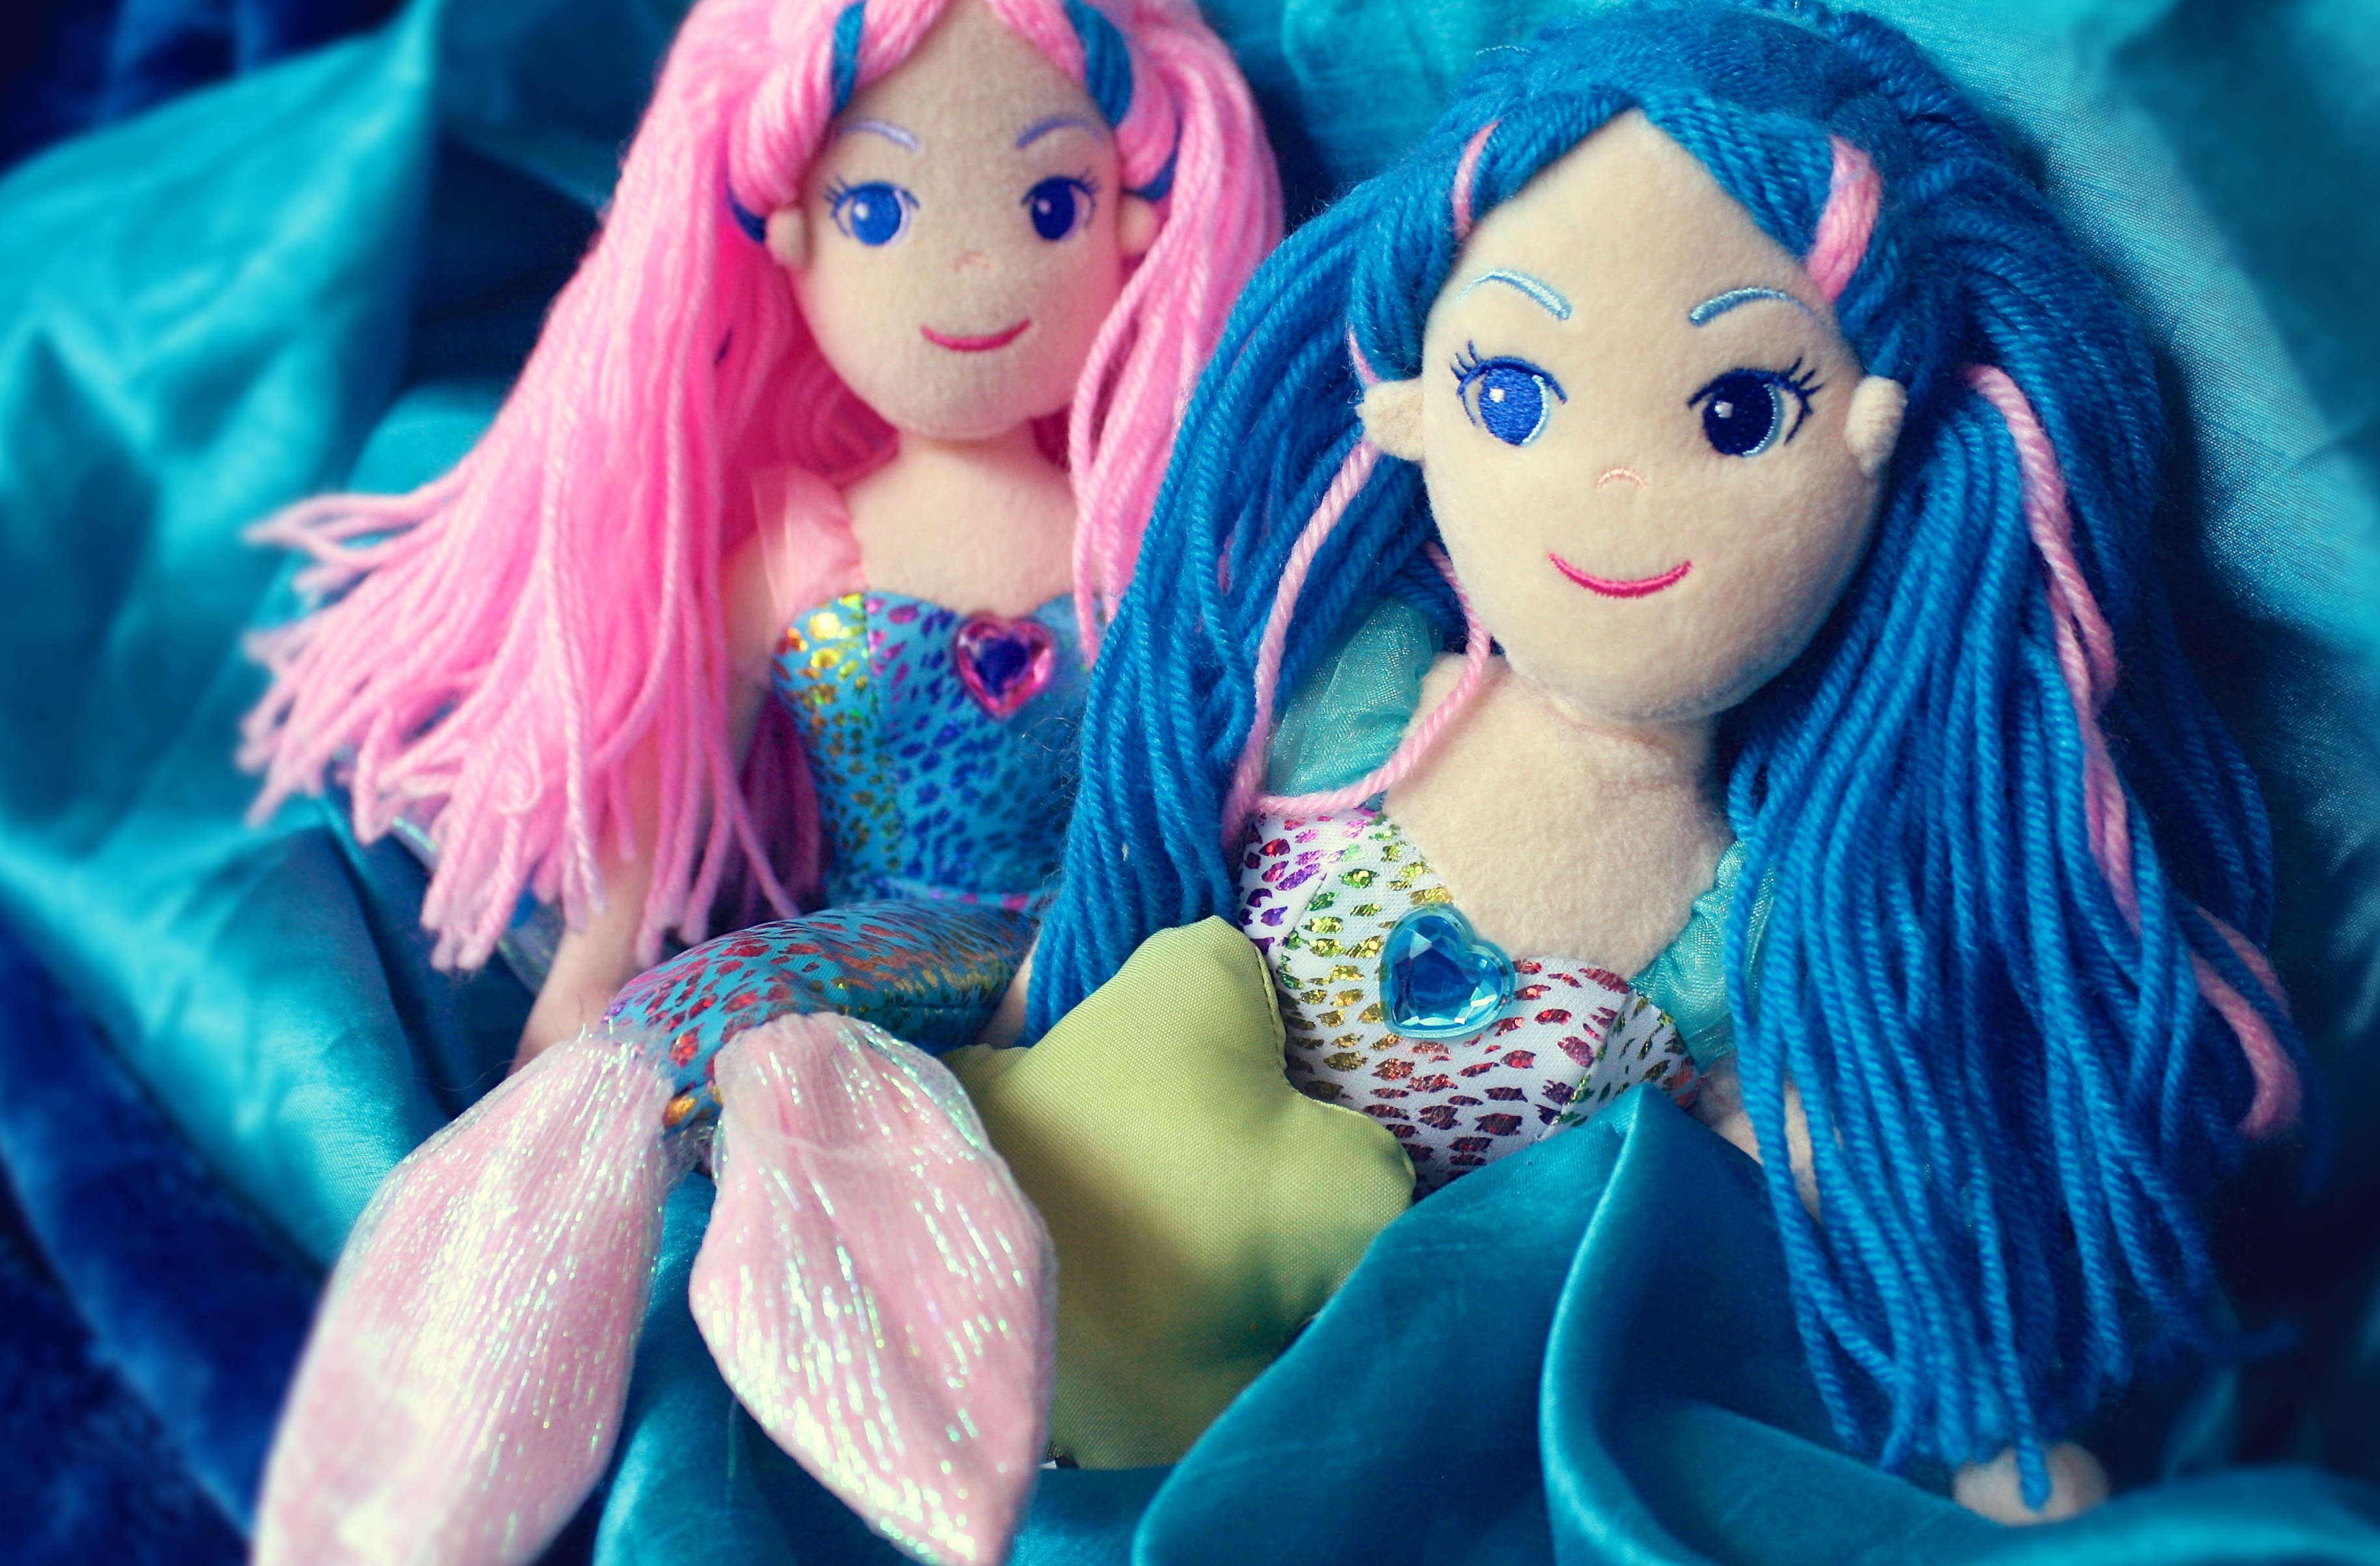
sea, girl, summer, young, color, blue, playing, colorful, toy, childhood, activity, doll, children, fun, happiness, eye, marine, anime, mermaid, happy children, children playing, kids playing, little mermaid